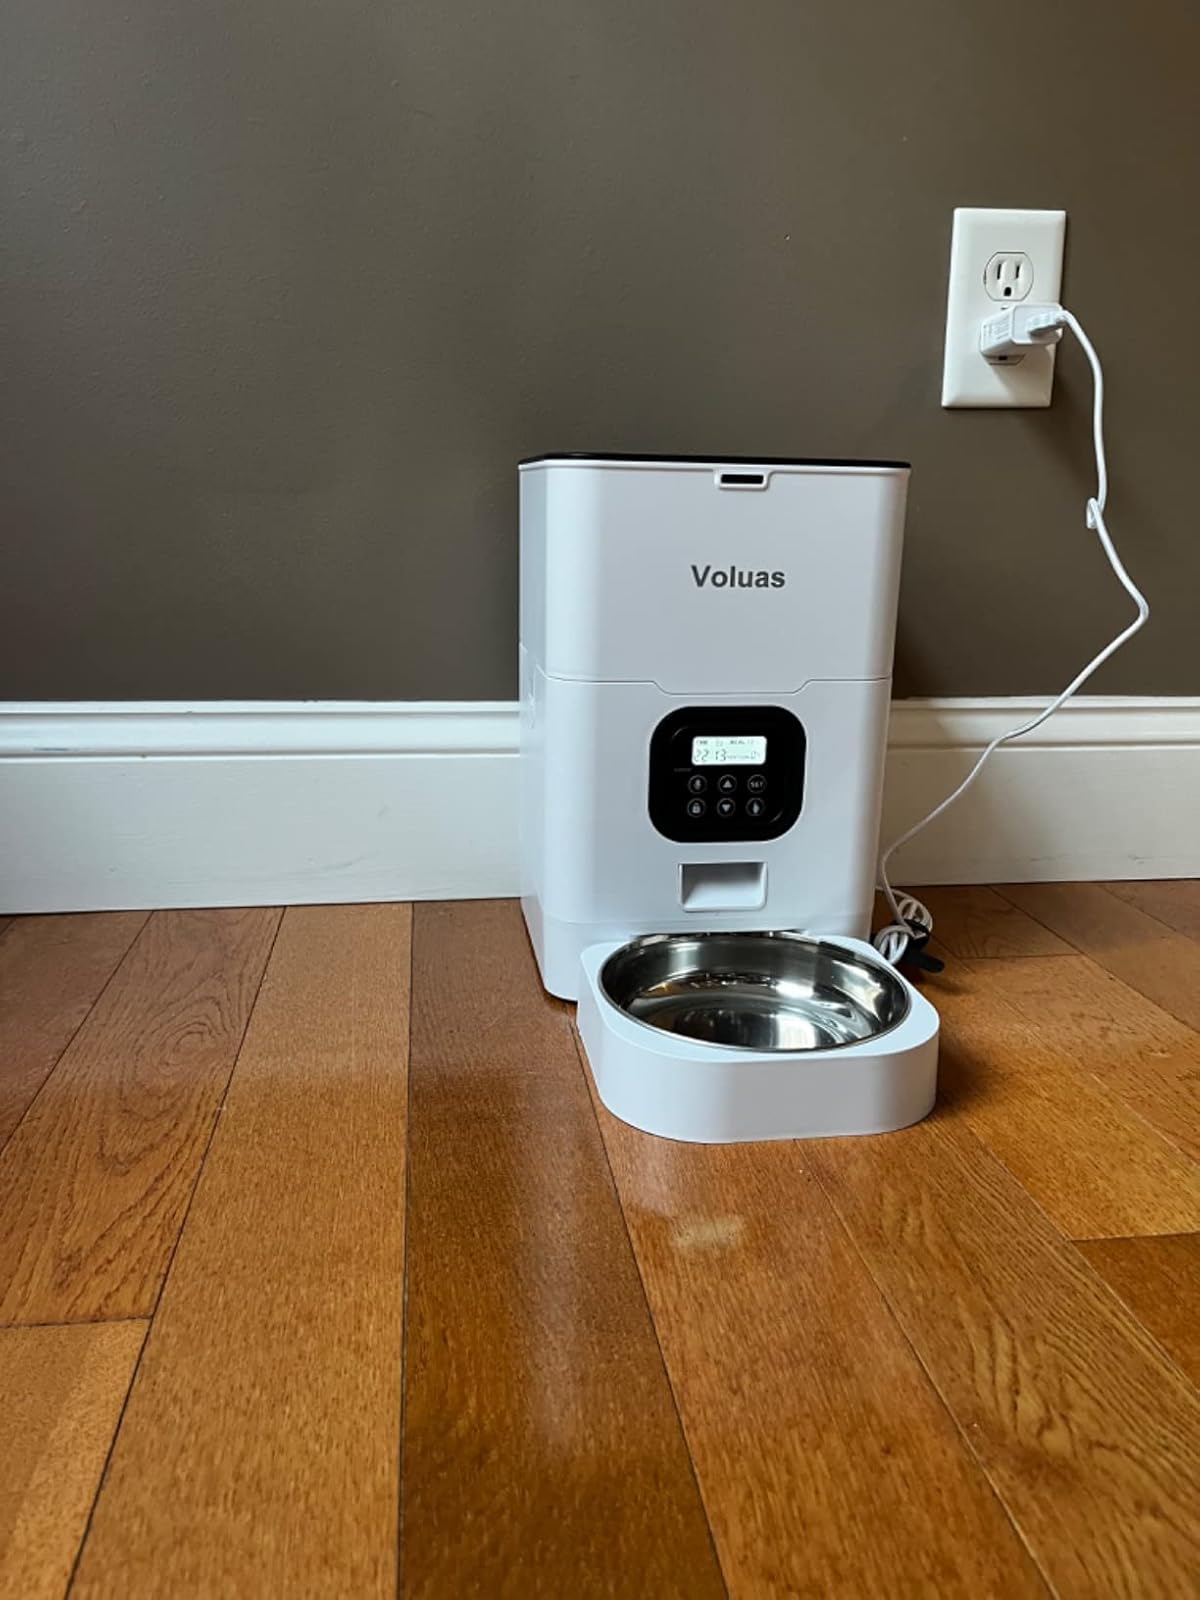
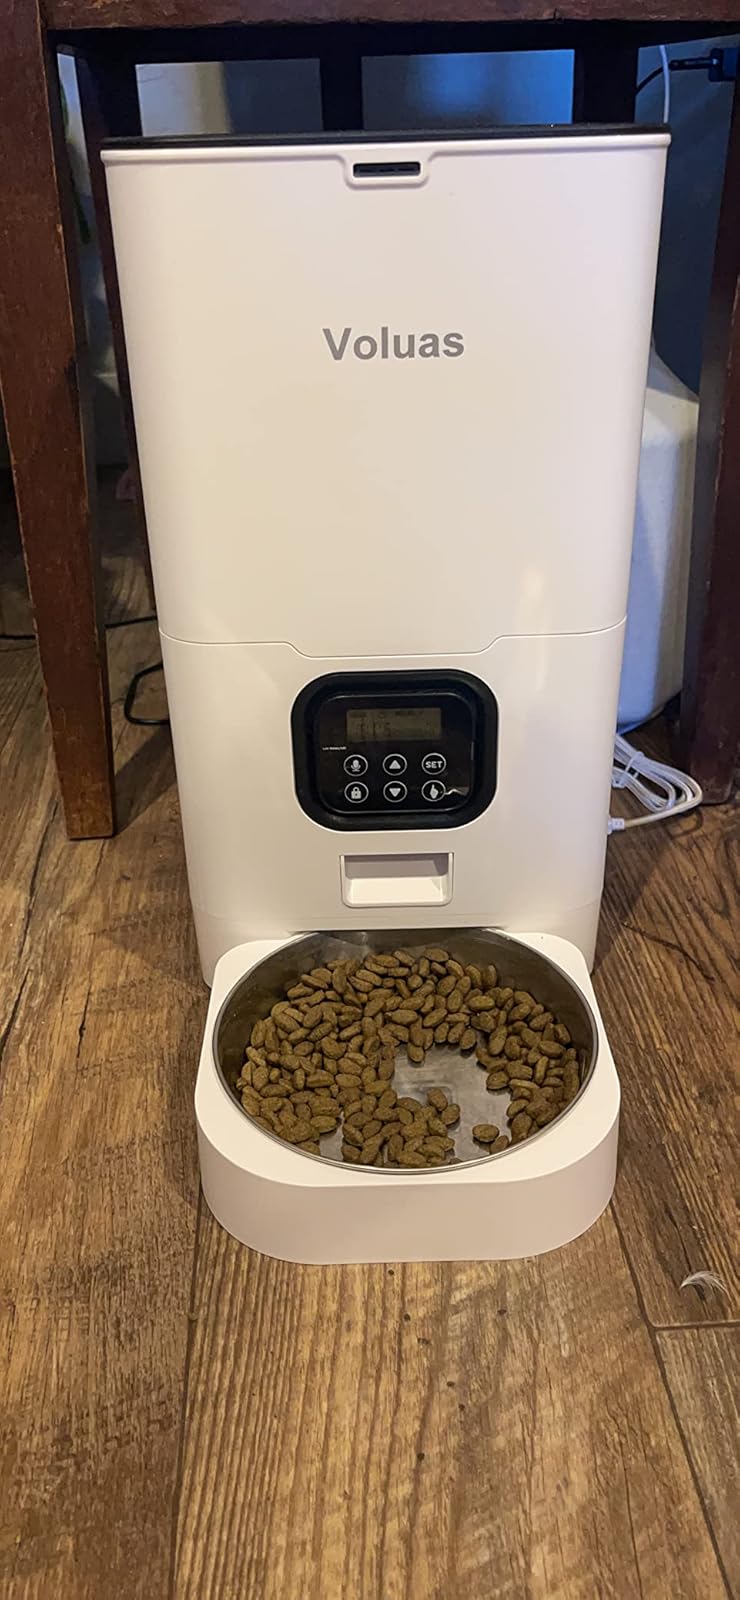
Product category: items_feeder
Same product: yes